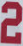
Number: 2